Answer in natural language. Consider the 3D positions of the objects in the scene and not just the 2D positions in the image. Is the centerpoint of  black cylindrical bin with lid at a higher height than framed landscape photograph with black wood frame? Choose between the following options: yes or no
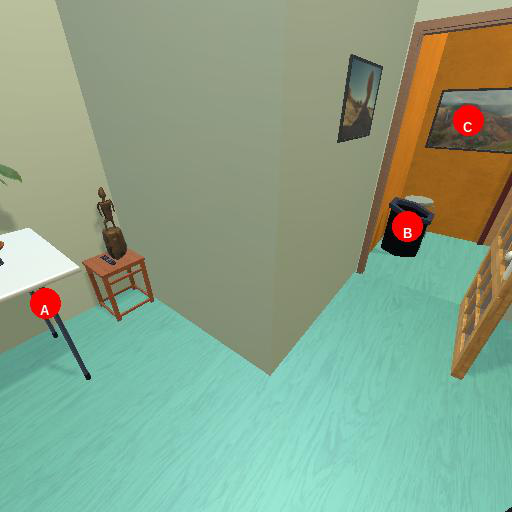
<answer>no</answer>